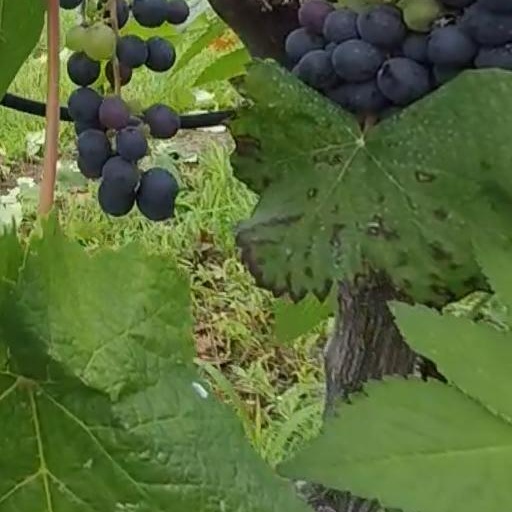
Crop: grape